Hannes Manninen

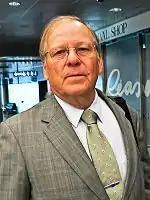
Hannes Manninen

Hannes Manninen (born 20 December 1946) is a Finnish politician of the Centre Party, born in Kuusamo. He has been a member of the Parliament of Finland since 1995 and Minister of Regional and Municipal Affairs of Finland 2003–2007.